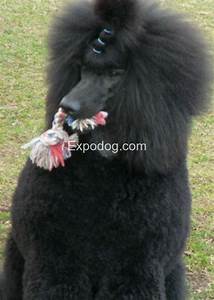
Label: dog